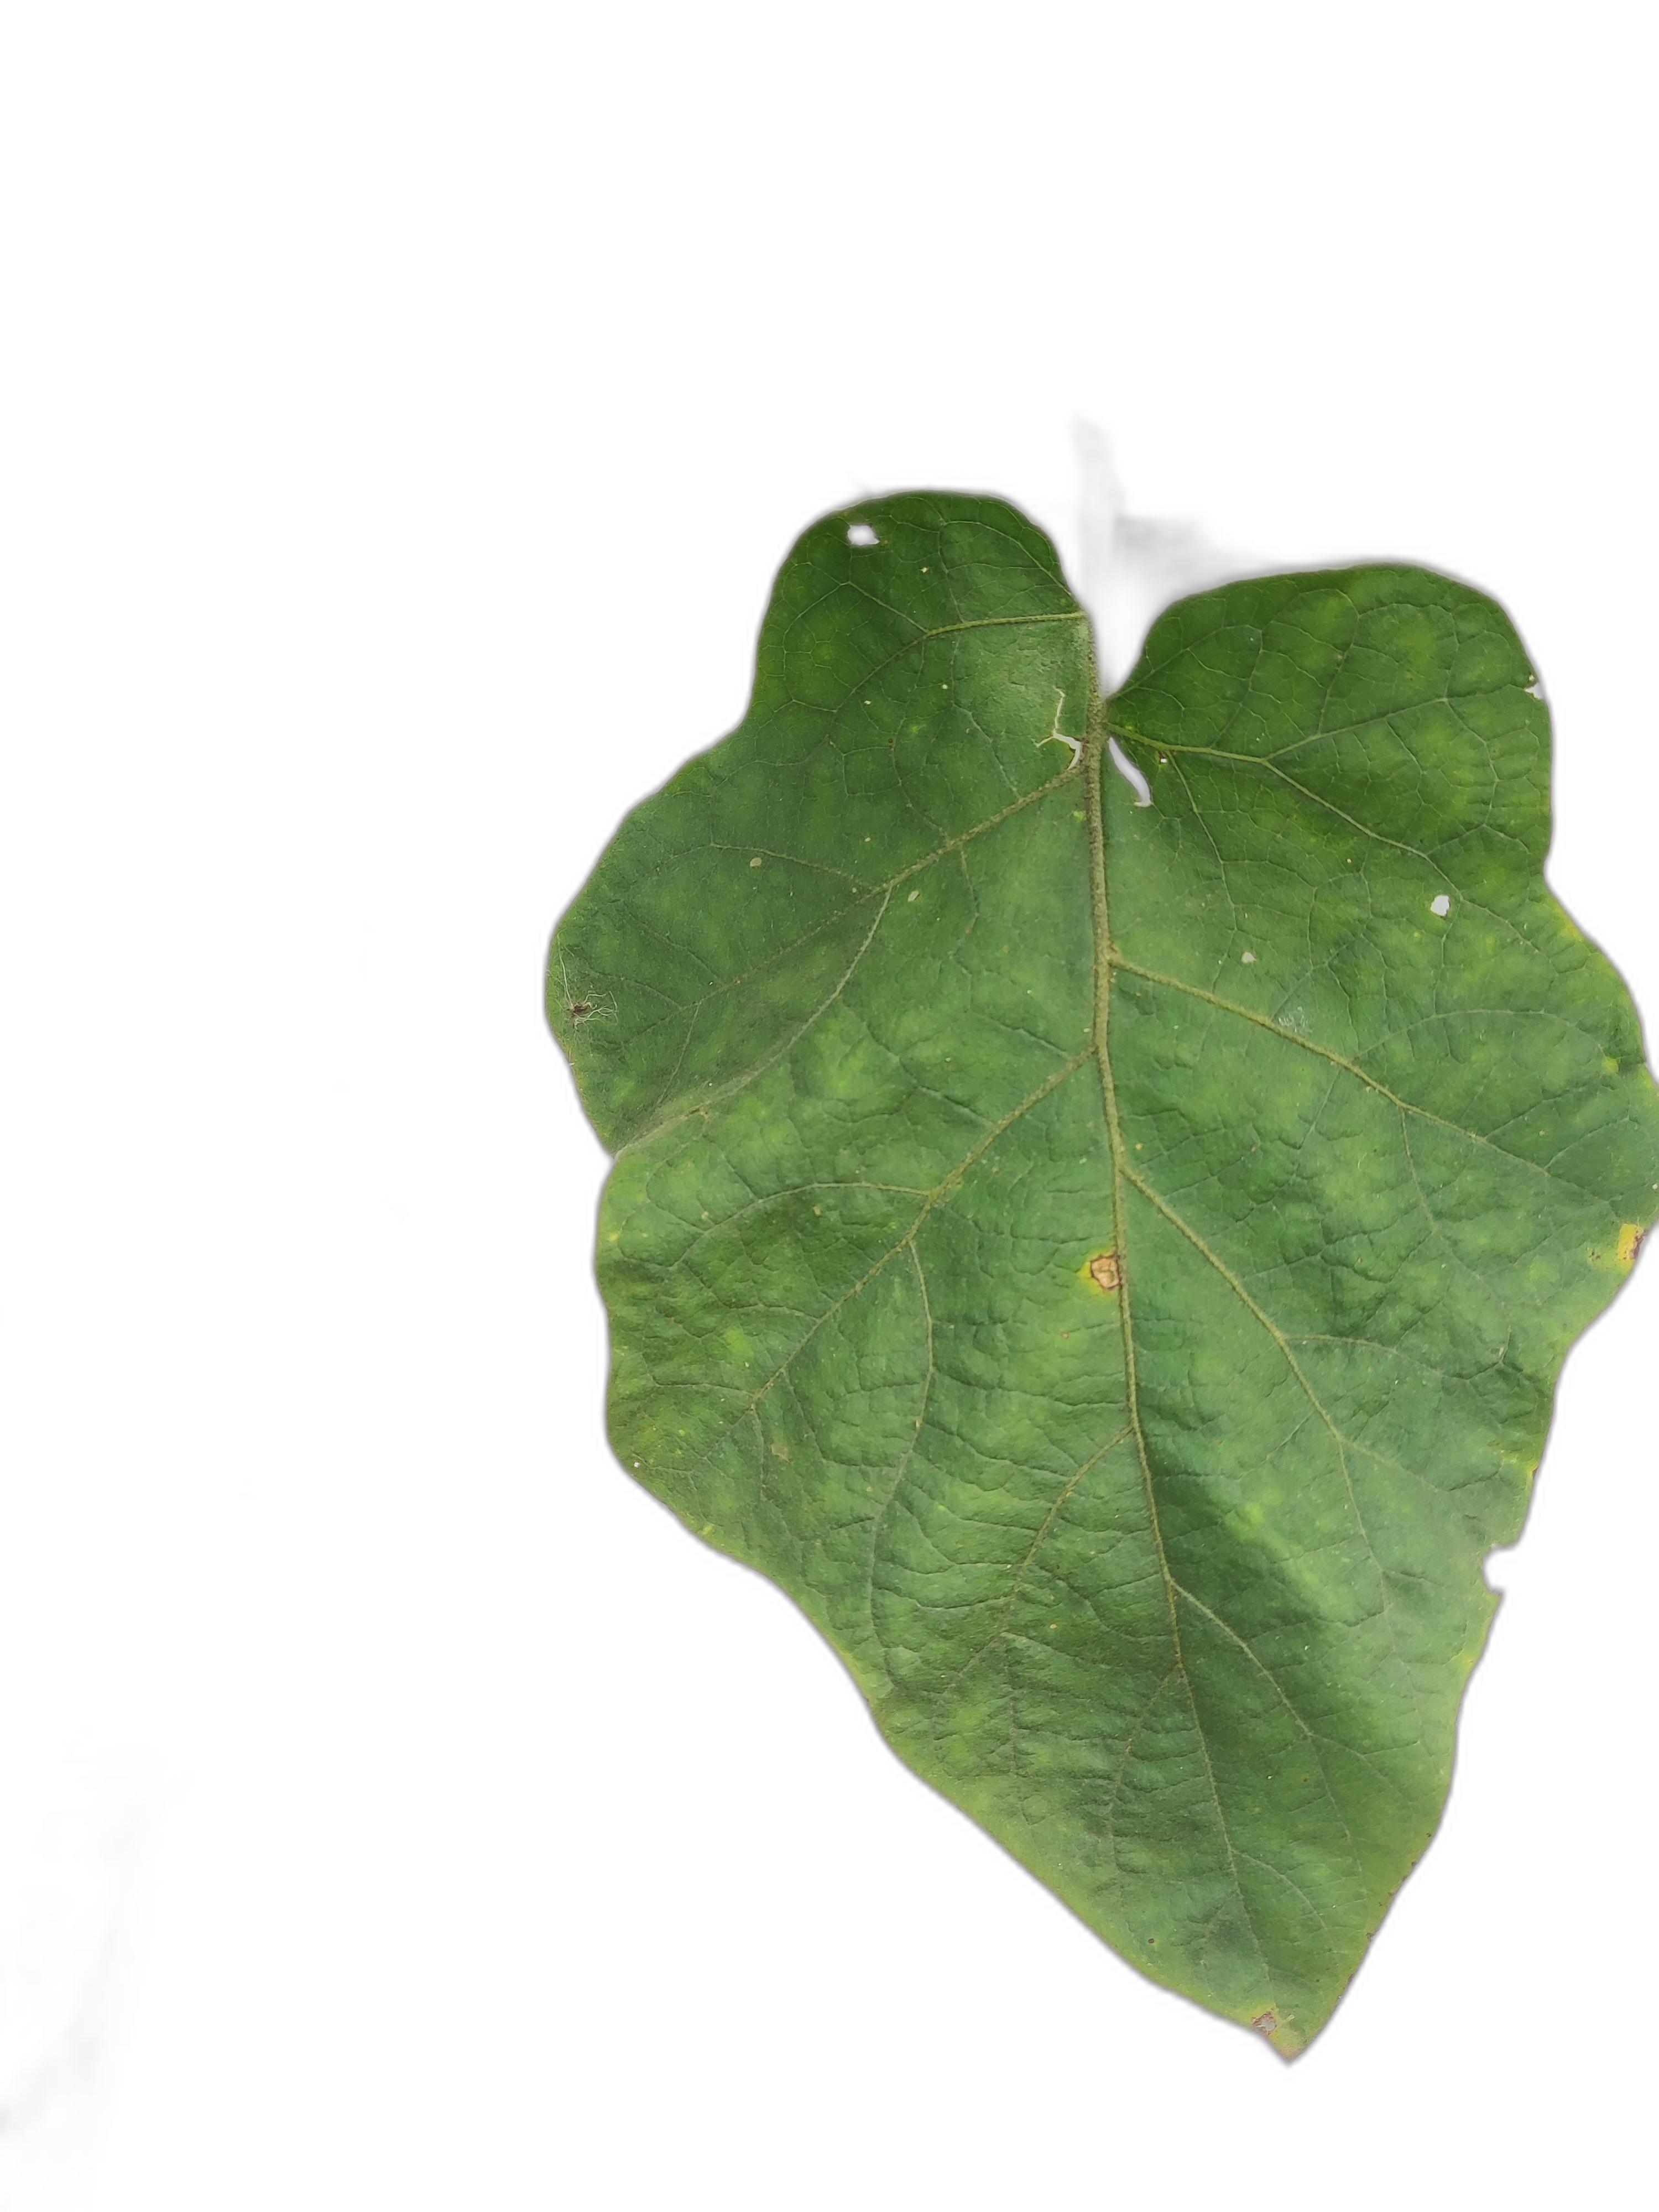
Label: Healthy Leaf